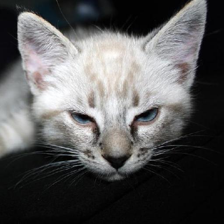
Label: animals